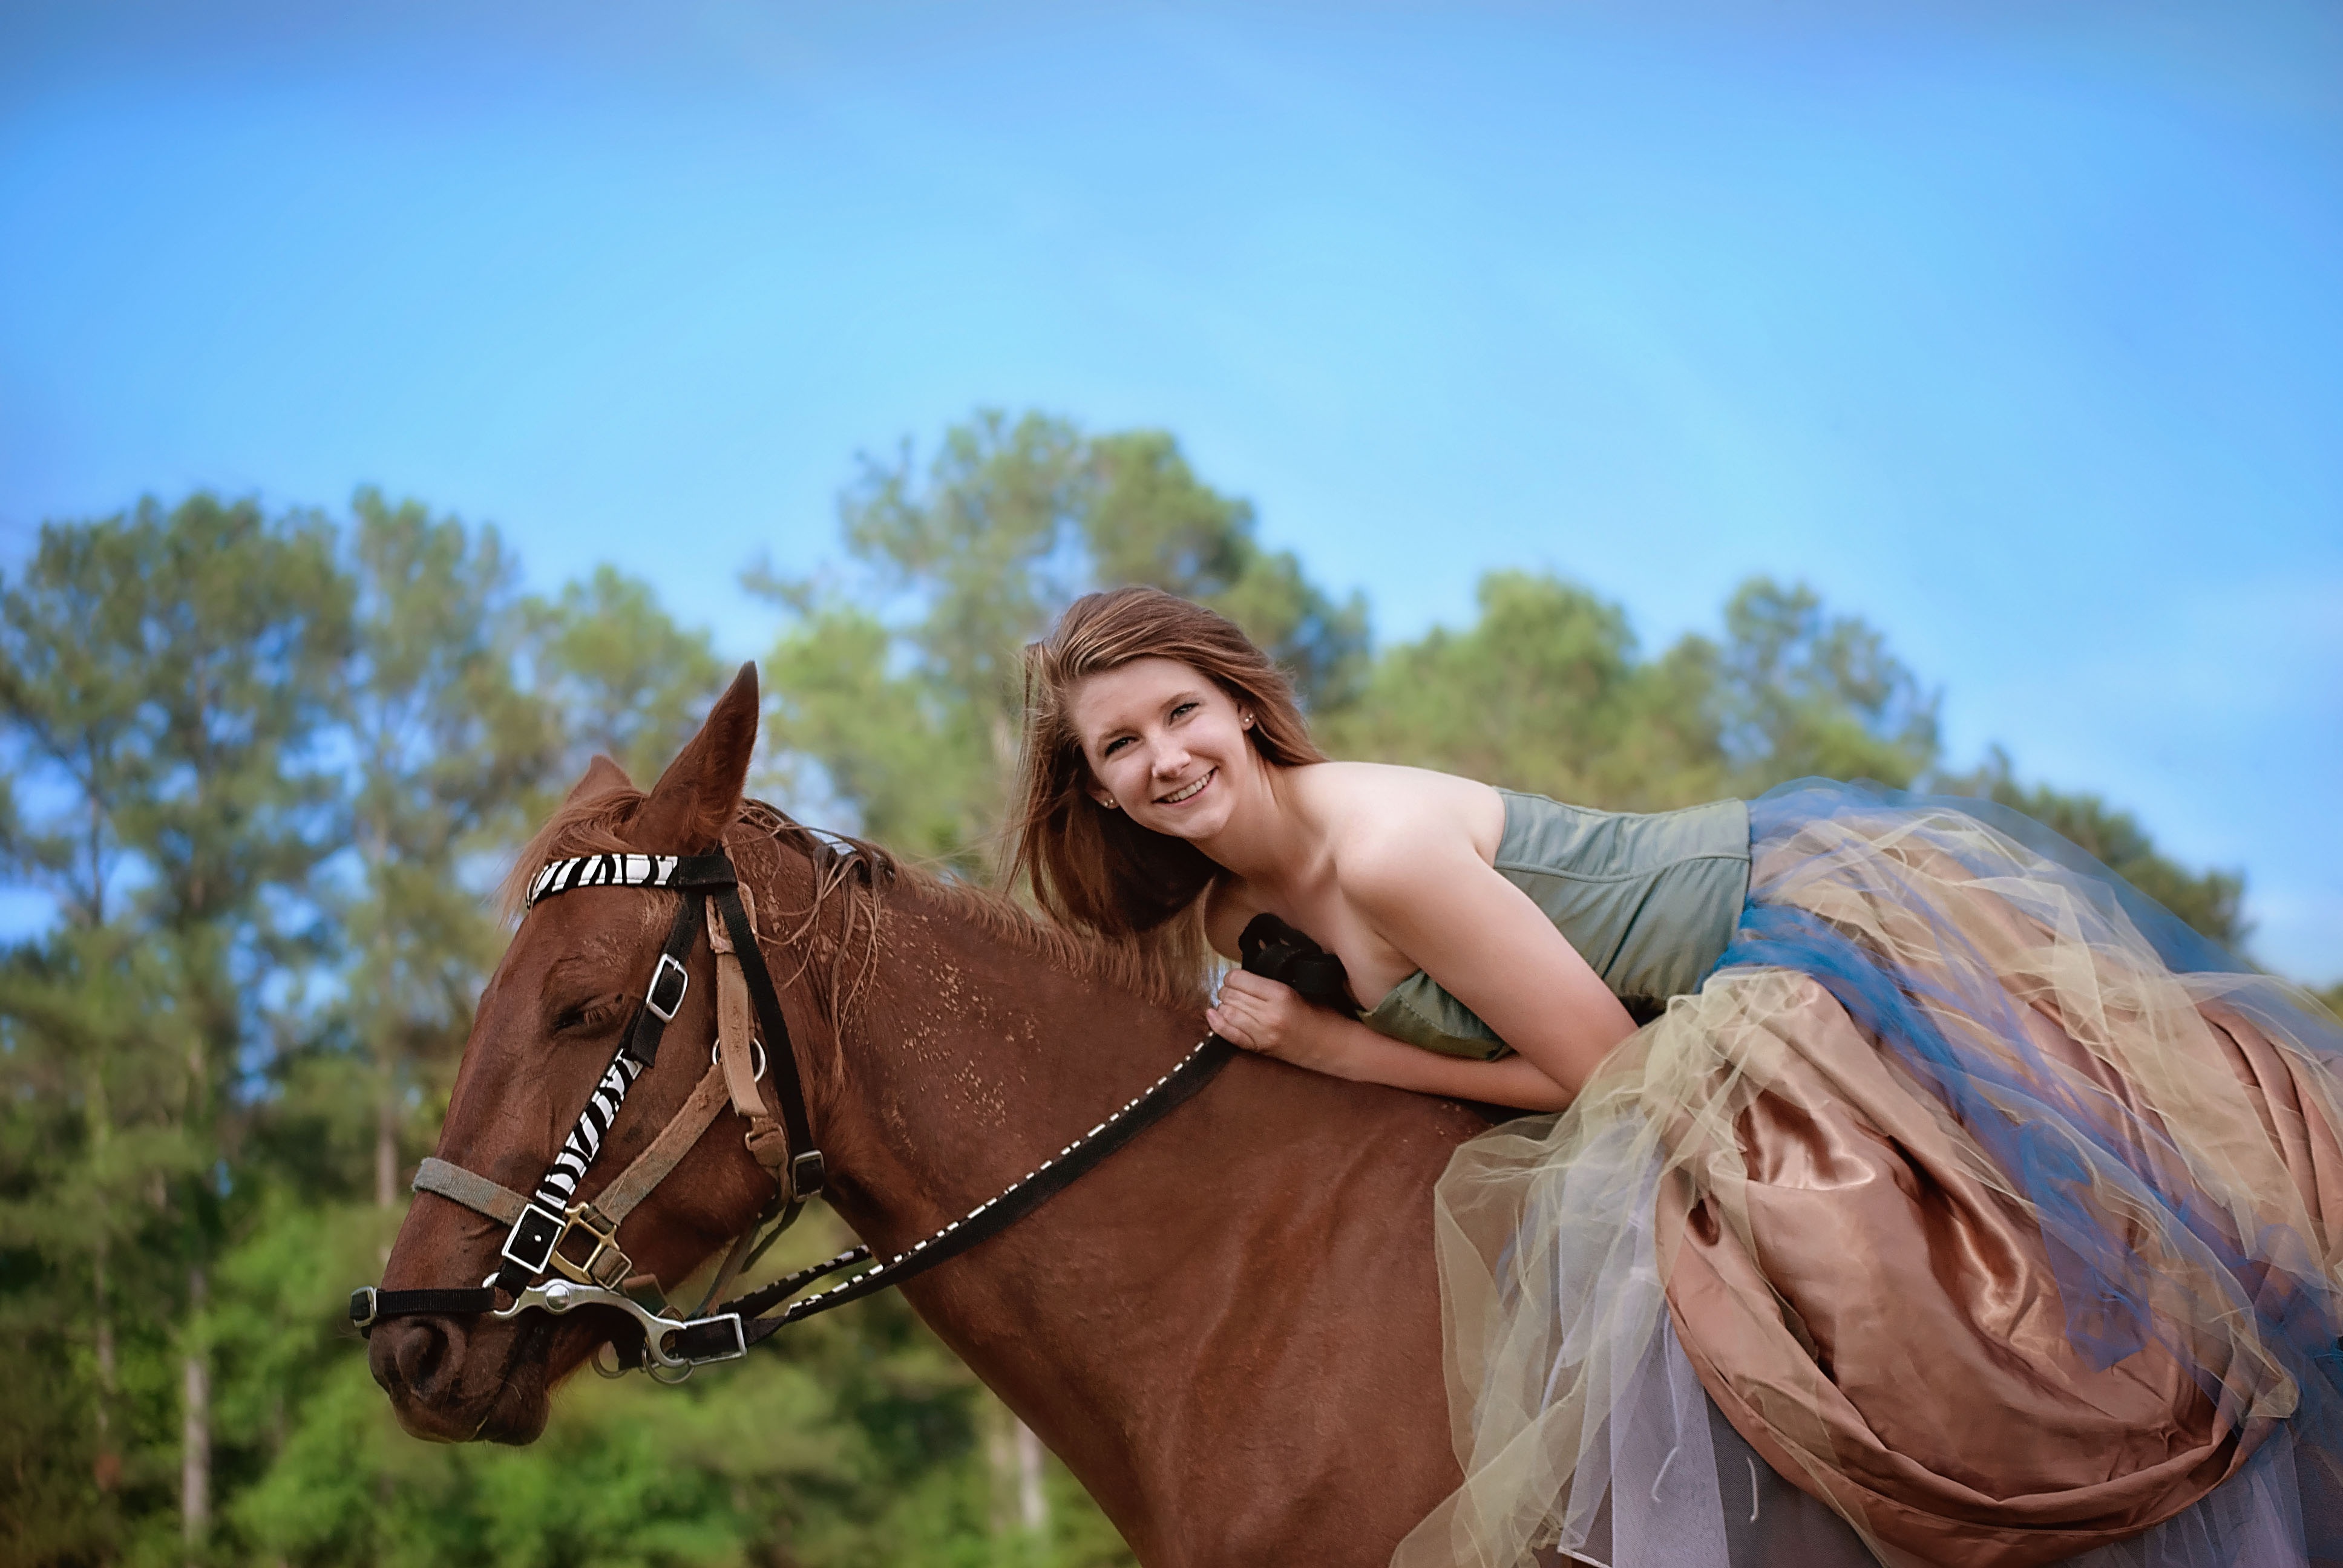
nature, outdoor, girl, farm, animal, summer, recreation, female, portrait, young, horseback, horse, stallion, friendship, activity, bridle, riding, happy, equestrianism, horse like mammal